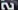
Number: 2